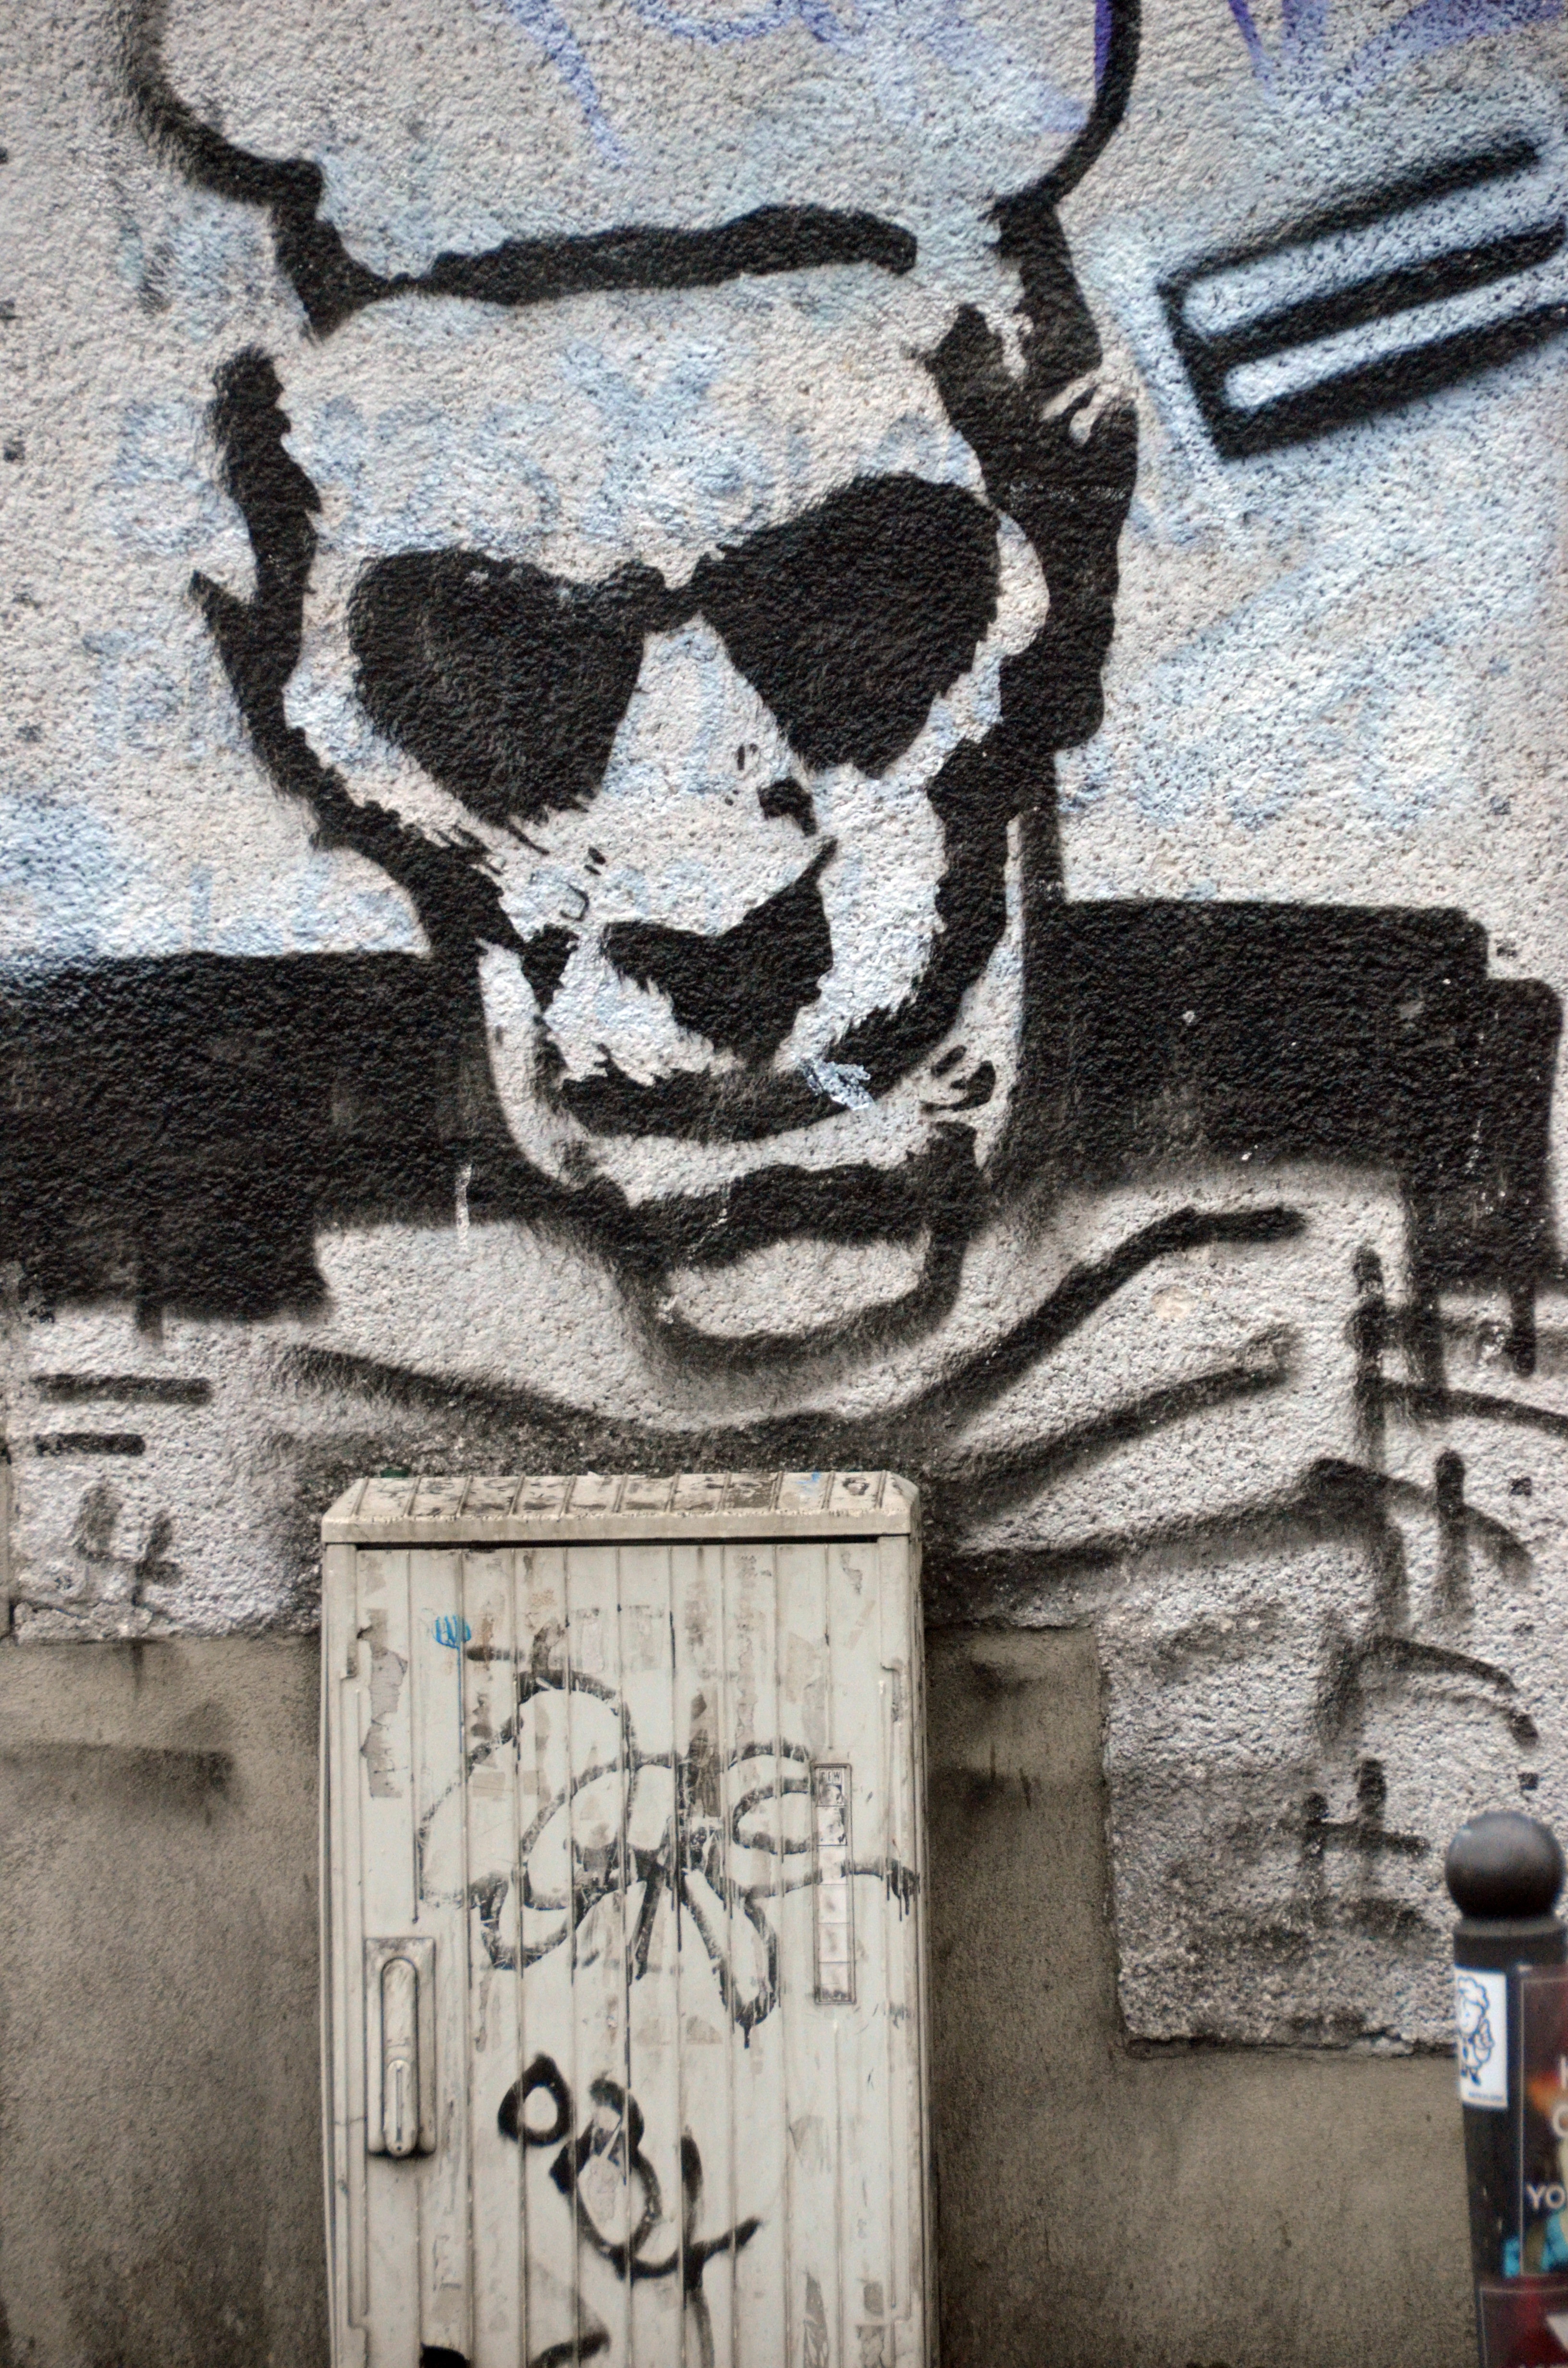
road, street, wall, grunge, graffiti, street art, art, design, skull and crossbones, wall painting, urban area